Jötunn

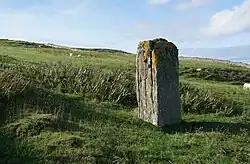
The Yetnasteen – a standing stone in Rousay in Orkney, held in local folklore to be a giant or jötunn that has been turned to stone

Giants with names cognate to terms for are found in later Northern European folklore, such as the English "ettin" or "yotun", "thurse" and "hobthrust", Danish , Swedish and Finnish . In Germanic folklore, giants often share traits with , particularly as depicted in legendary sagas, combined with motifs from other European giants and are often interchangeable with trolls.